António de Oliveira Salazar

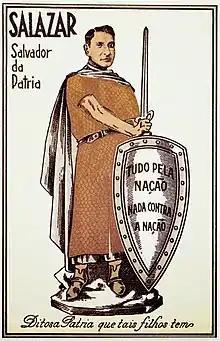
A propaganda poster depicting Salazar as King Afonso I of Portugal. The motto on the shield says "Everything for the nation, nothing against the nation" and that at the foot says "Fortunate fatherland that has such sons".

Salazar based his political philosophy on a close interpretation of the Catholic social doctrine, much like the contemporary regime of Engelbert Dollfuss in Austria. The economic system, known as corporatism, was alleged to be based on similar interpretations of the papal encyclicals "Rerum novarum" (Leo XIII, 1891) and "Quadragesimo anno" (Pius XI, 1931), which were meant to prevent class struggle and transform economic concerns secondary to social values. "Rerum novarum" argued that labor associations were part of the natural order, like the family. The right of men to organise into trade unions and to engage in collective bargaining, was thus inherent and could not be denied by employers or the state. "Quadragesimo anno" provided the blueprint for the erection of the corporatist system. But the practice was that stability of the regime was maintained by suppressing human rights and liberties.